Eucalyptus argophloia

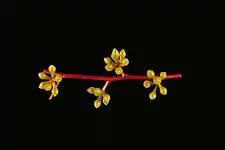
Flower buds

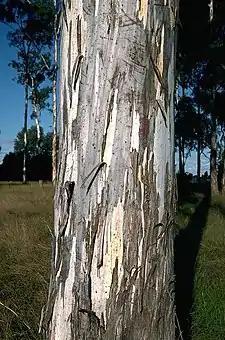
Bark on a tree near Burncluith

Eucalyptus argophloia, commonly known as Queensland western white gum, Queensland white gum, scrub gum, lapunyah, Burncluith gum or Chinchilla white gum is a tree that is endemic to a small area of Queensland. It has smooth white bark ageing to other colours, narrow lance-shaped adult leaves, more or less spherical flower buds in groups of seven, white flowers and small, hemispherical to cup-shaped fruit.